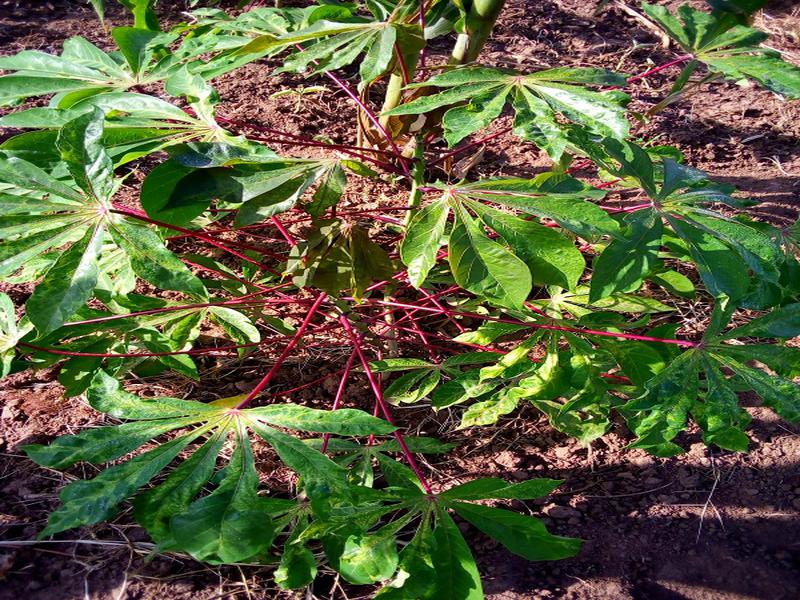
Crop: cassava
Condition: mosaic_disease